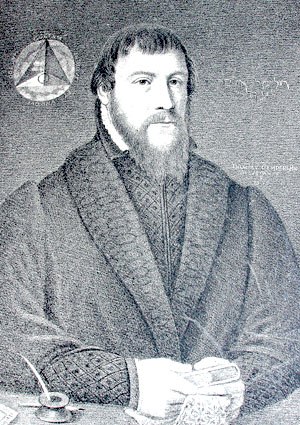
Dansk litteratur / Middelalderen
Anders Sørensen Vedel fra Billeder af berømte danske Mænd og Kvinder af J.P. Trap, 1867
Anders Sørensen Vedel - født 9. november 1542 i Vejle (deraf tilnavnet), død 13. februar 1616 i Ribe - var præst og historiker.
Dansk litteratur omfatter den litteratur, der er skrevet af danskere, i Danmark eller på dansk. De første spor stammer fra runeindskrifter fra jernalderen og vikingetiden, men begynder for alvor i middelalderen og nyere tid. Dansk litteratur omfatter forfattere som Saxo Grammaticus, Søren Kierkegaard, H. C. Andersen og Karen Blixen. Da Danmark i en del af sin historie også havde overherredømmet over Norge deler de to nationer en fælles kultur og litteratur og derfor en del forfattere. Mest kendt er Ludvig Holberg.